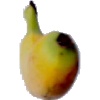
Label: banana_lady_finger